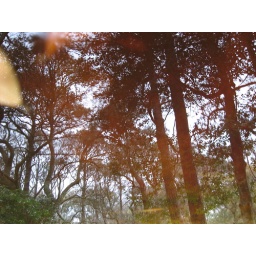
I just love the colors the water in the bird bath made. I rotated it so it looked upright :)